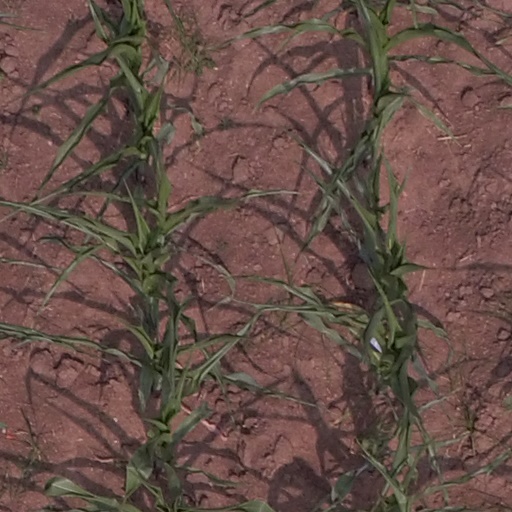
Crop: maize; corn